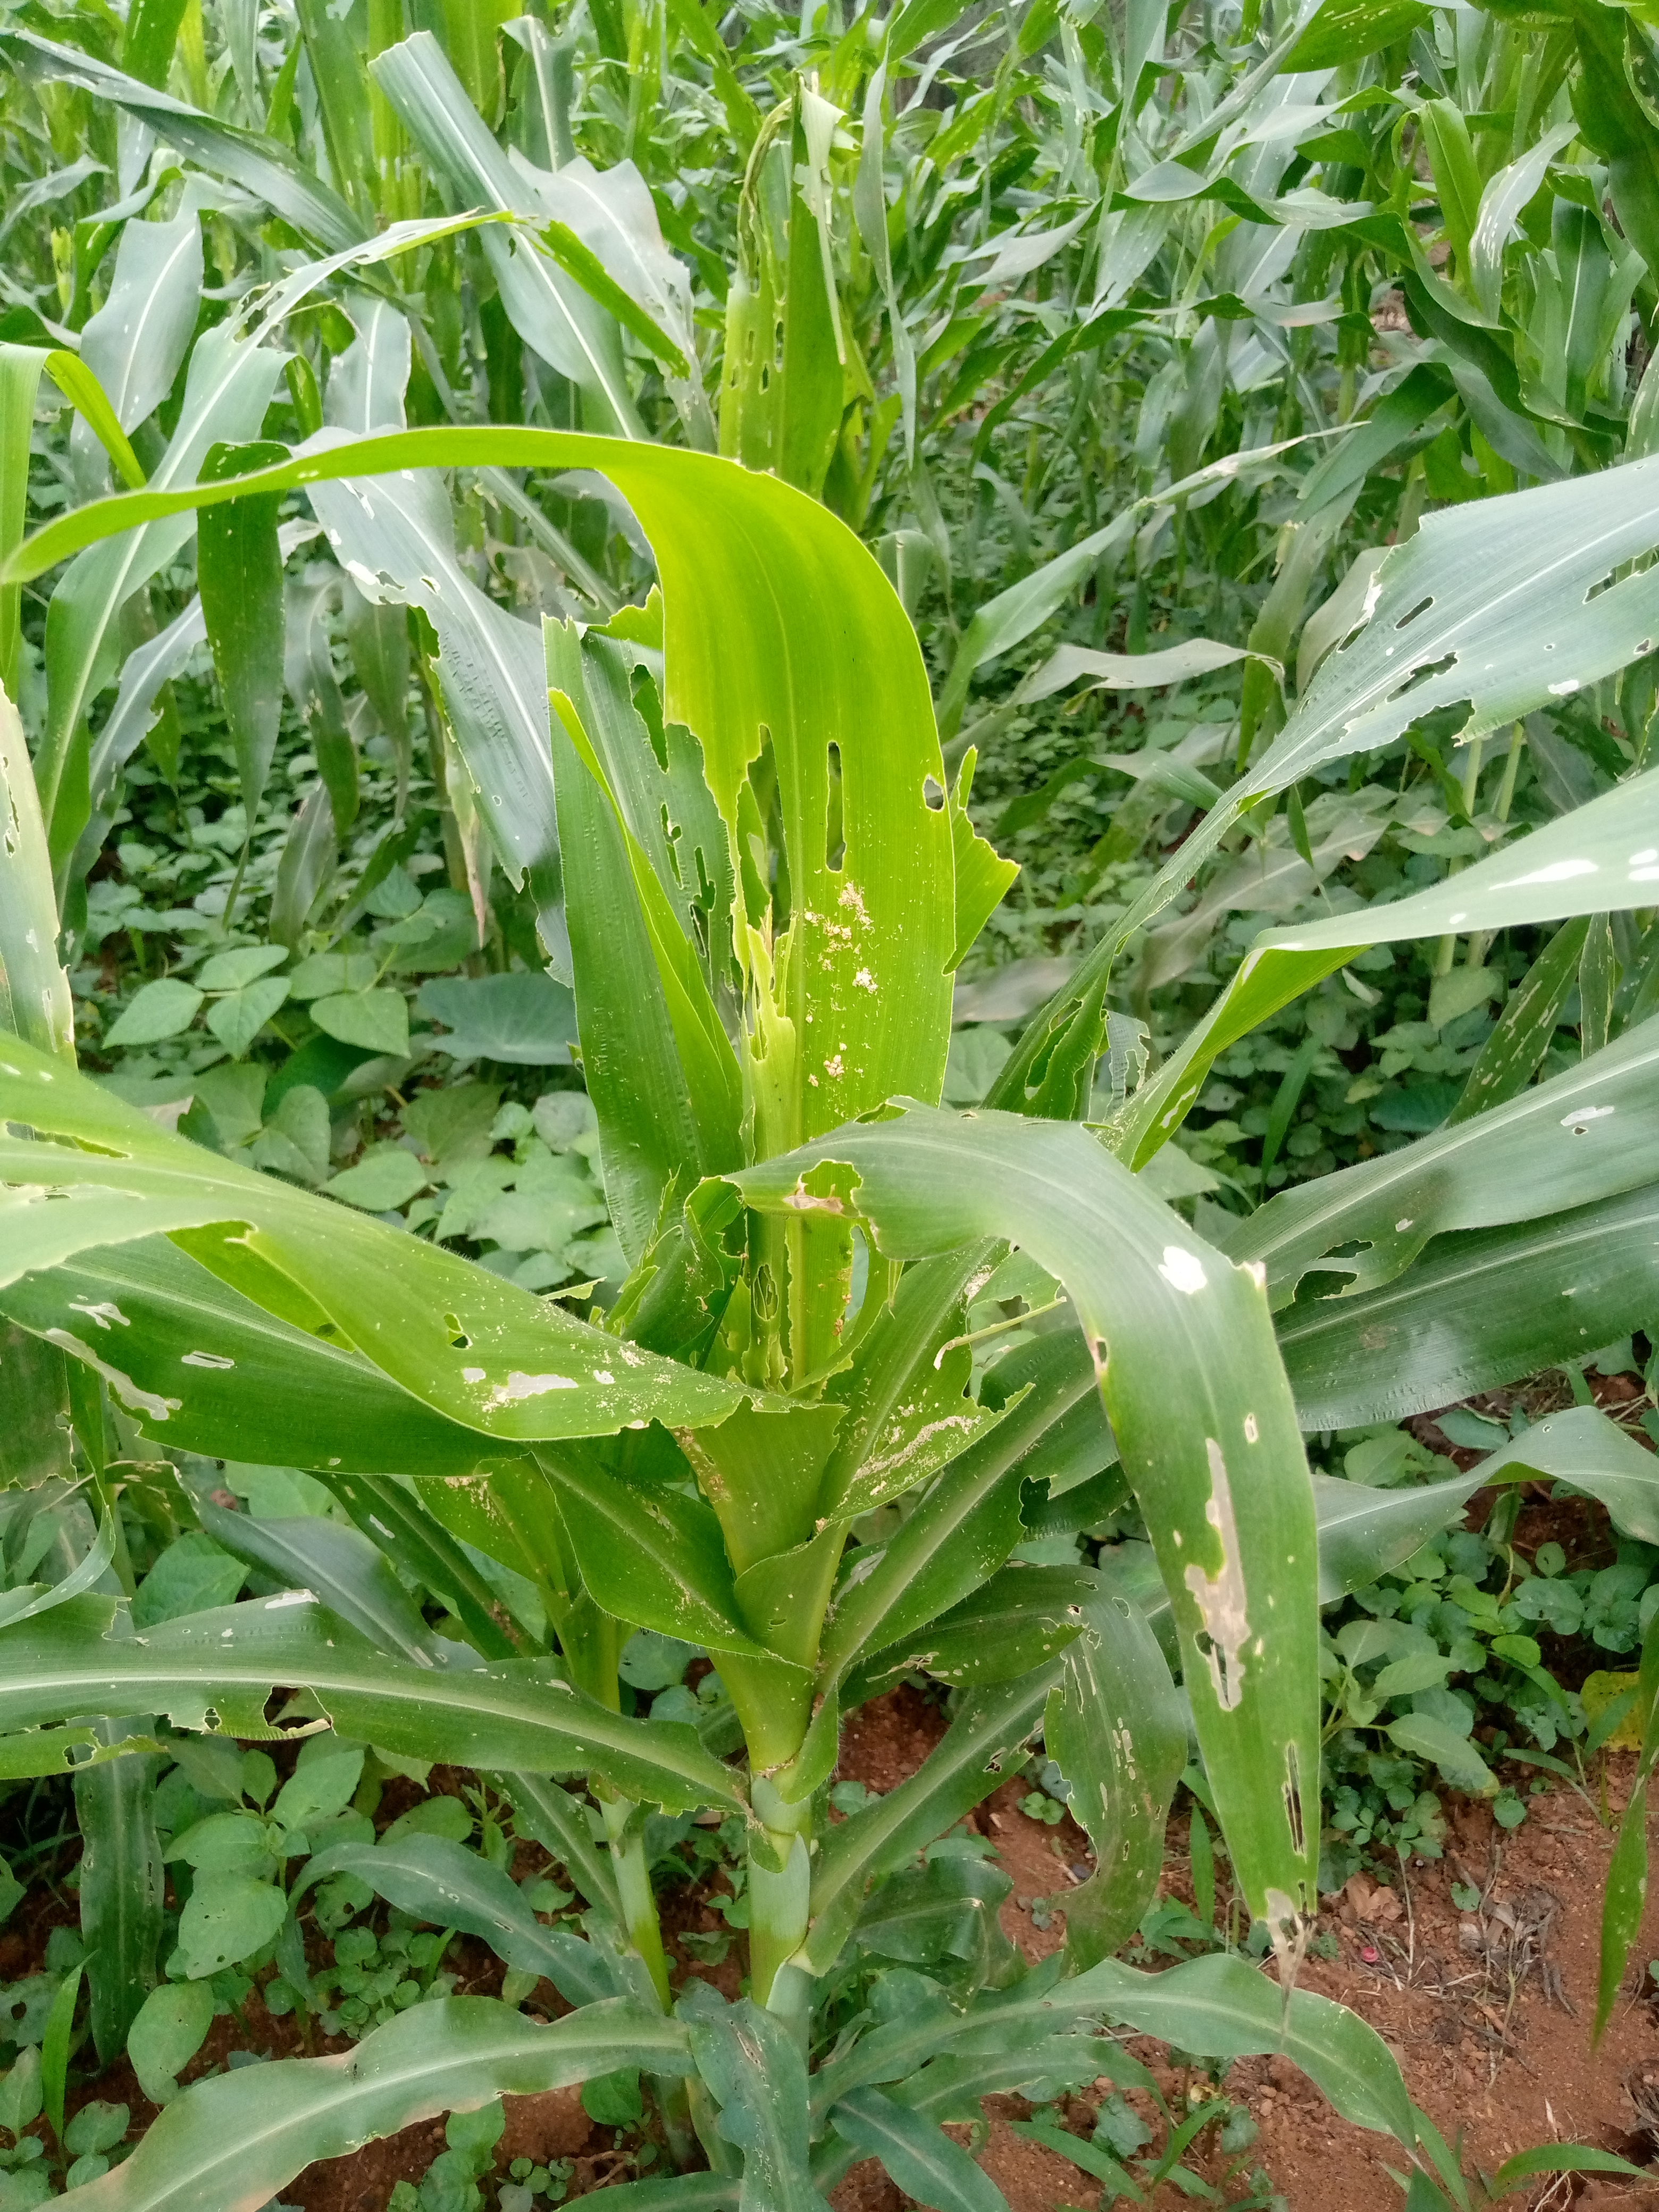
Label: spodoptera_frugiperda